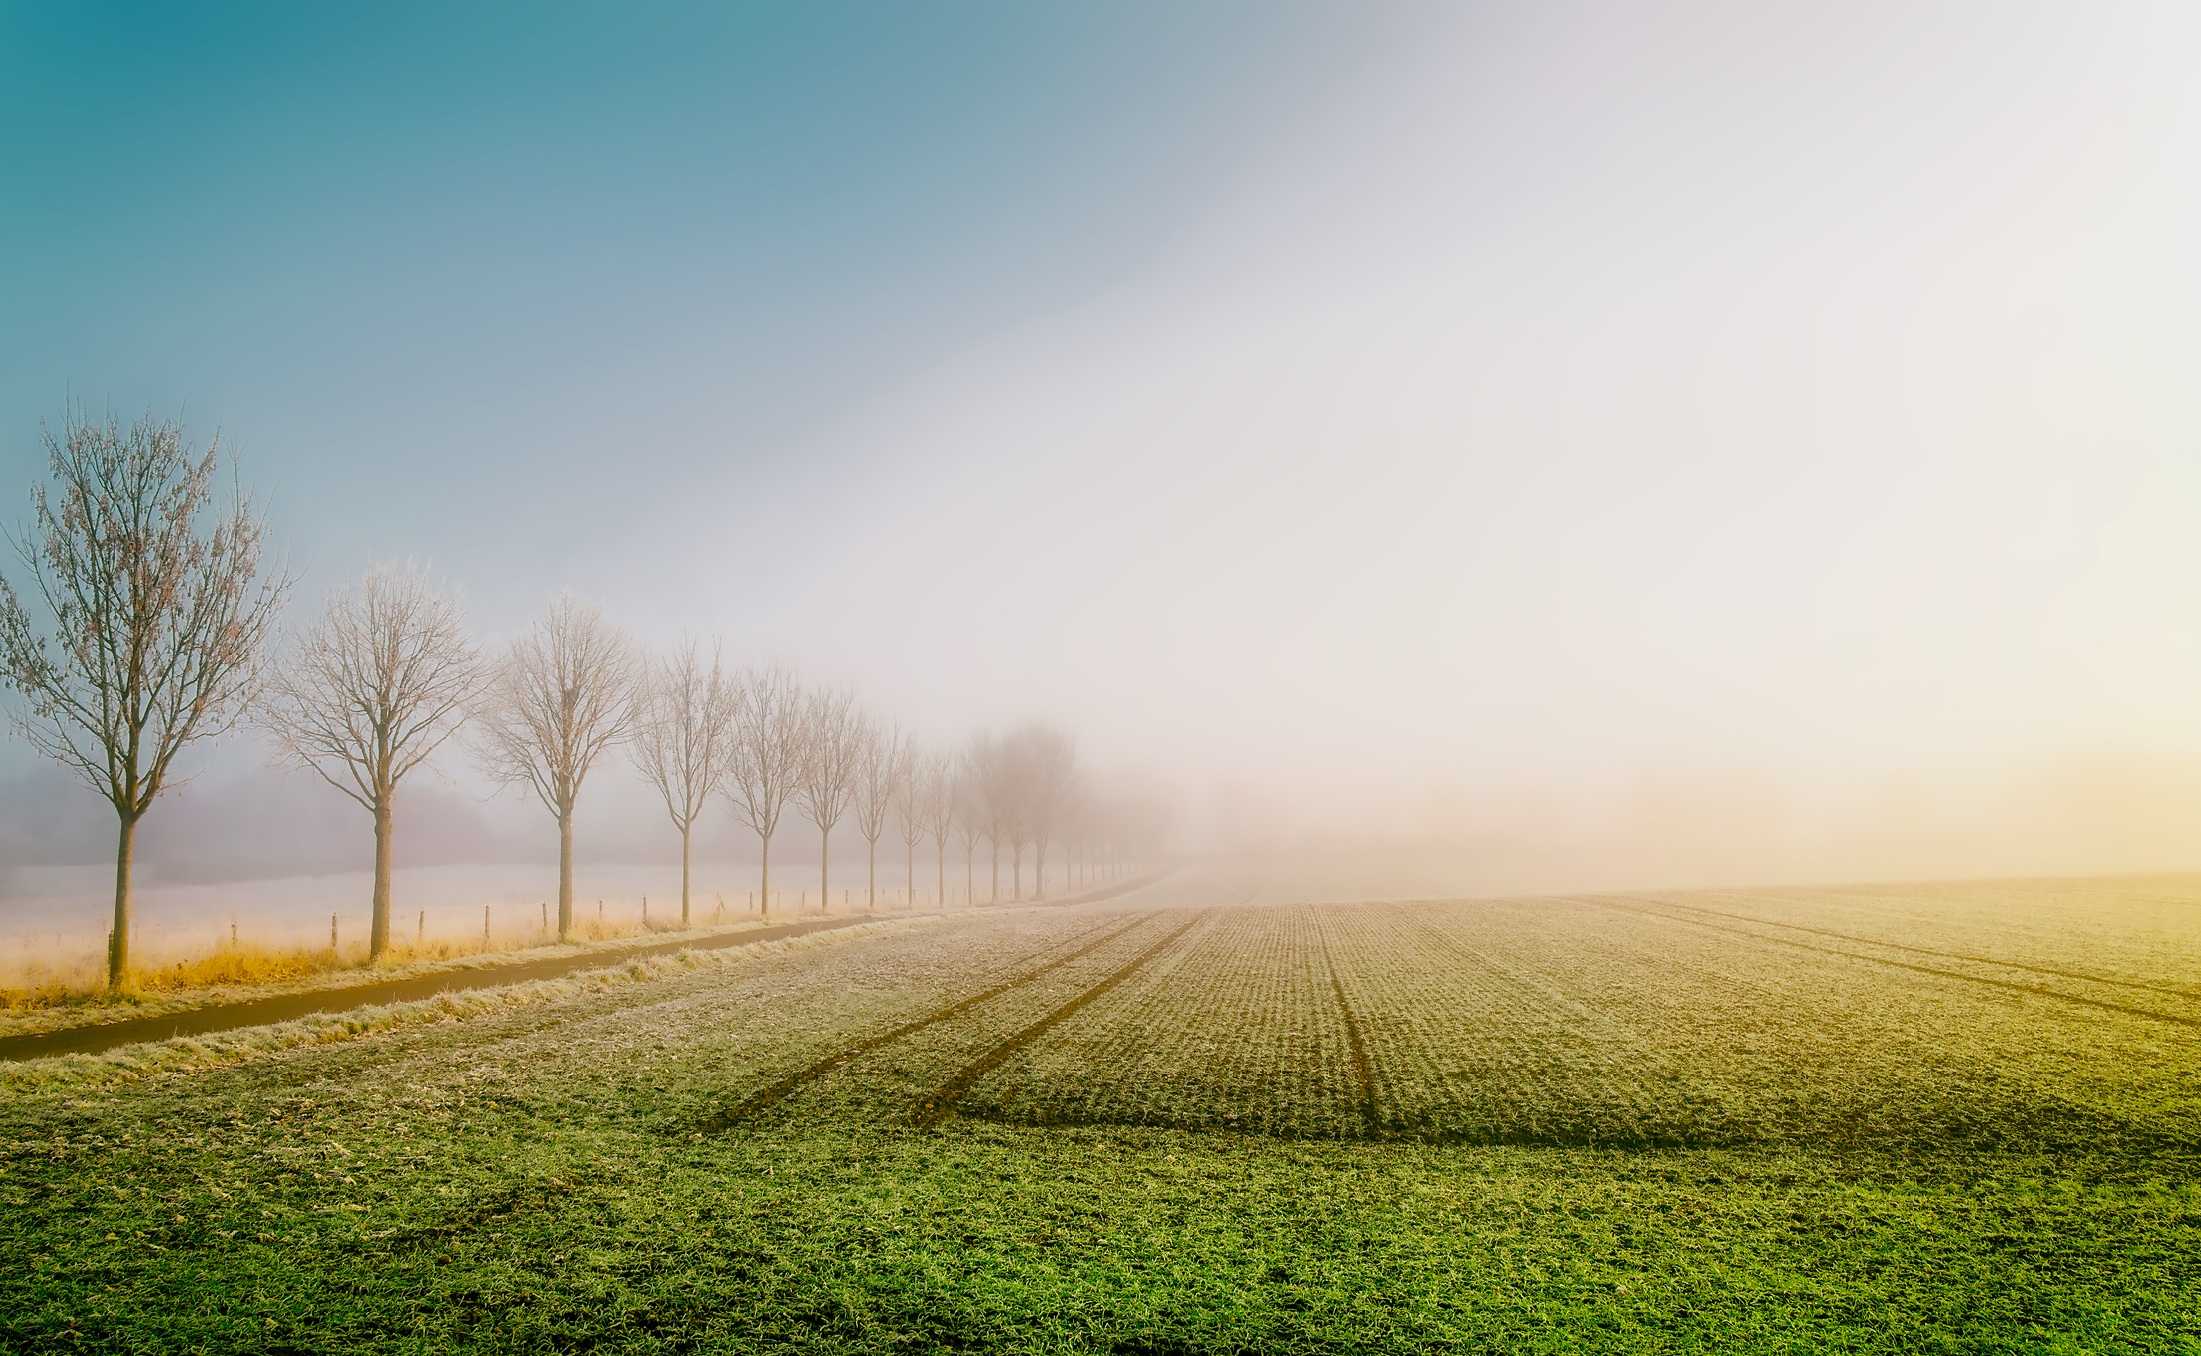
landscape, tree, nature, grass, horizon, cloud, plant, sky, sun, fog, sunrise, mist, field, farm, meadow, prairie, countryside, sunlight, morning, hill, dawn, country, rural, green, crop, agriculture, plain, trees, outdoors, hdr, grassland, germany, habitat, rural area, natural environment, atmospheric phenomenon, grass family